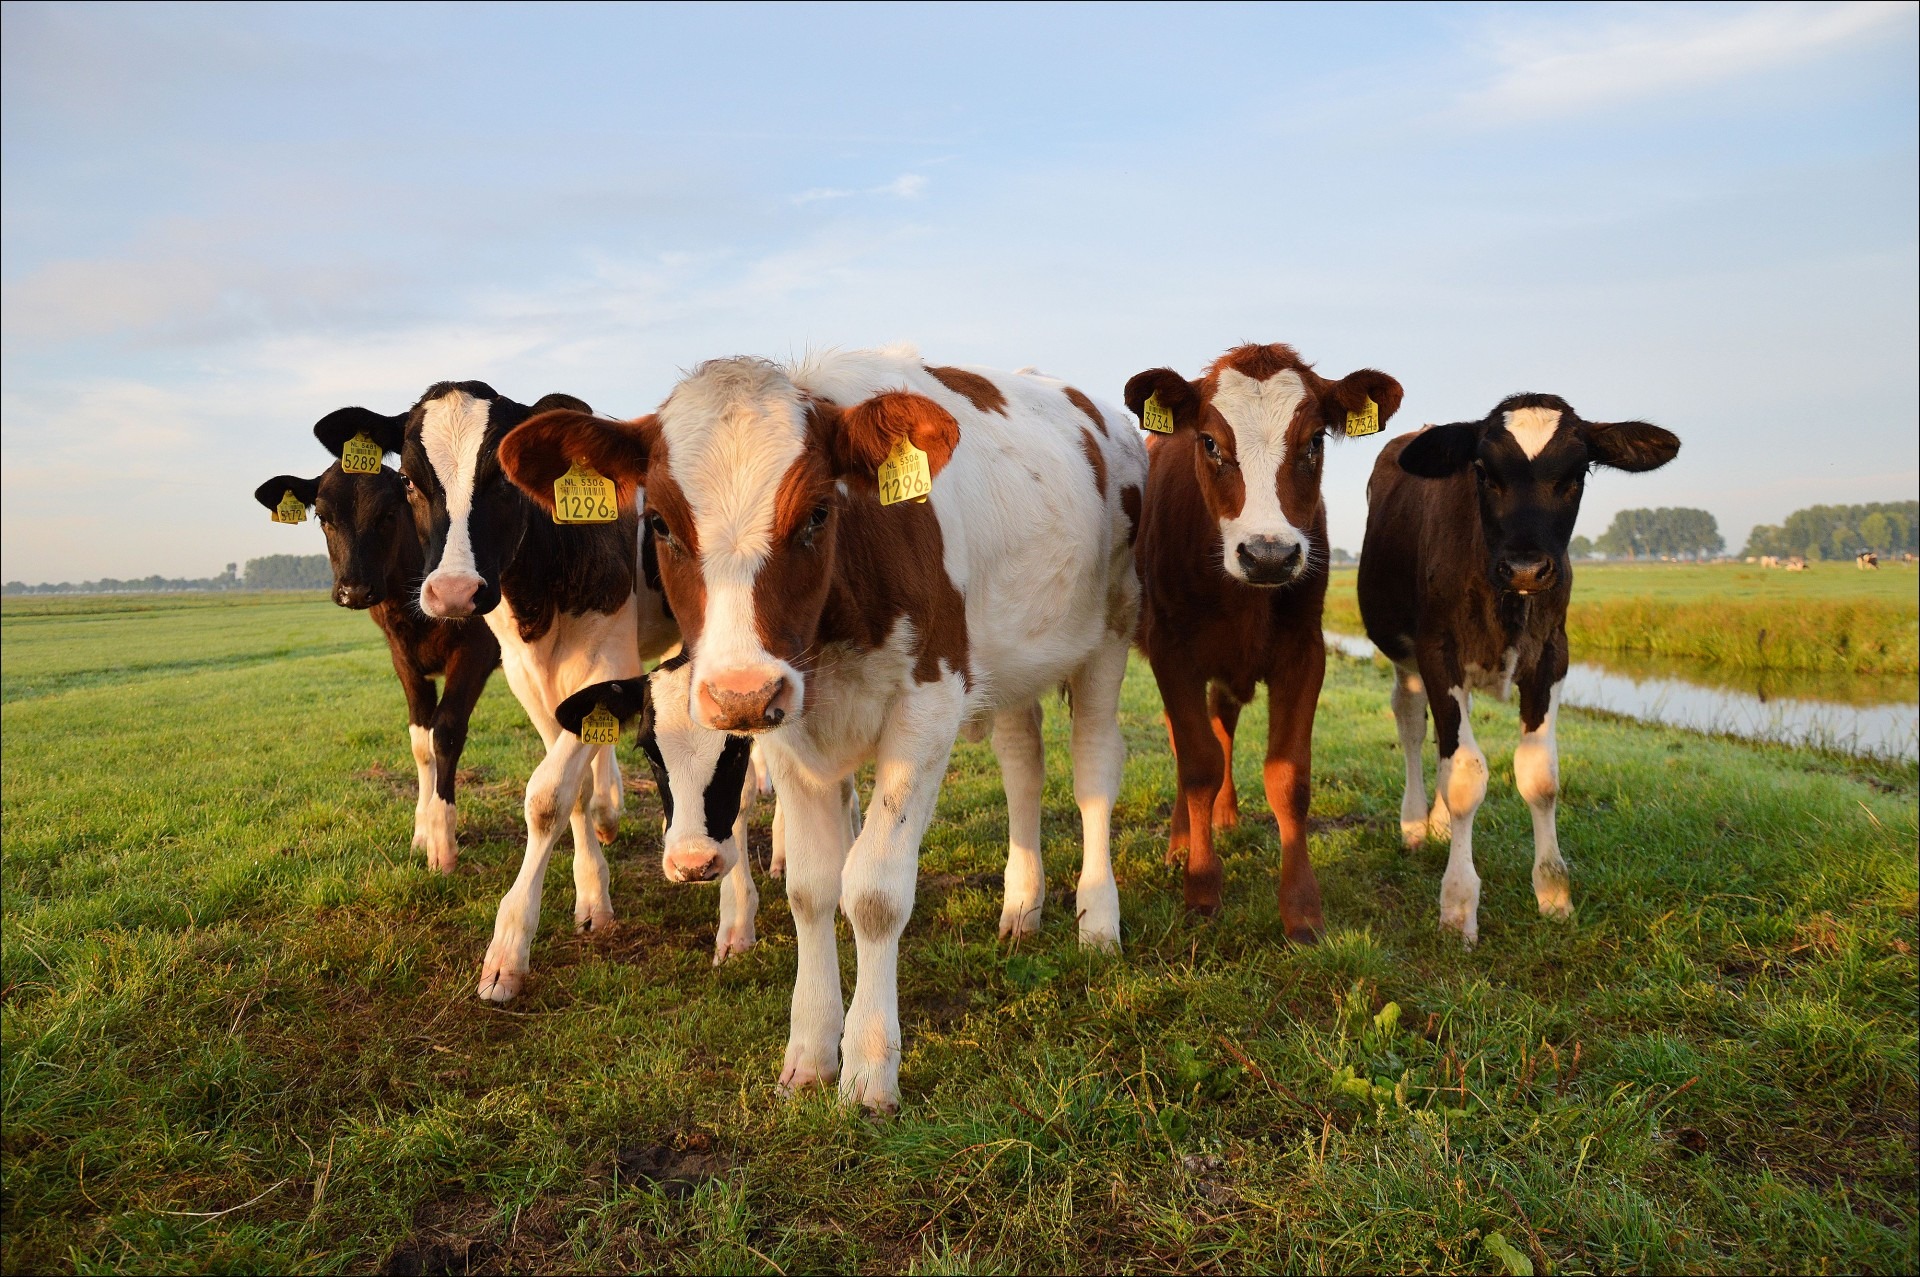
outdoor, field, farm, meadow, prairie, rural, food, cattle, herd, pasture, grazing, livestock, ranch, mammal, agriculture, farmland, cows, grassland, domestic, habitat, bulls, domestic animals, farm animals, dairy cow, natural environment, cattle like mammal